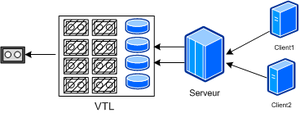
Virtual Tape Library
Une Virtual Tape Library est un système de stockage informatique incluant un serveur, une grappe de disques et un logiciel capable d'émuler cet espace disque en bandes magnétiques.